Gau Cologne-Aachen

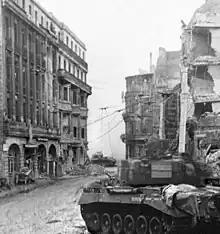
Allied advance into Cologne, the Gau's capital.

The Battle of Cologne was part of Operation Lumberjack and refers to the Allied advance that took place from 5 to 7 March 1945, which led to the capture of the Gau's capital. The allies captured Bonn shortly after.